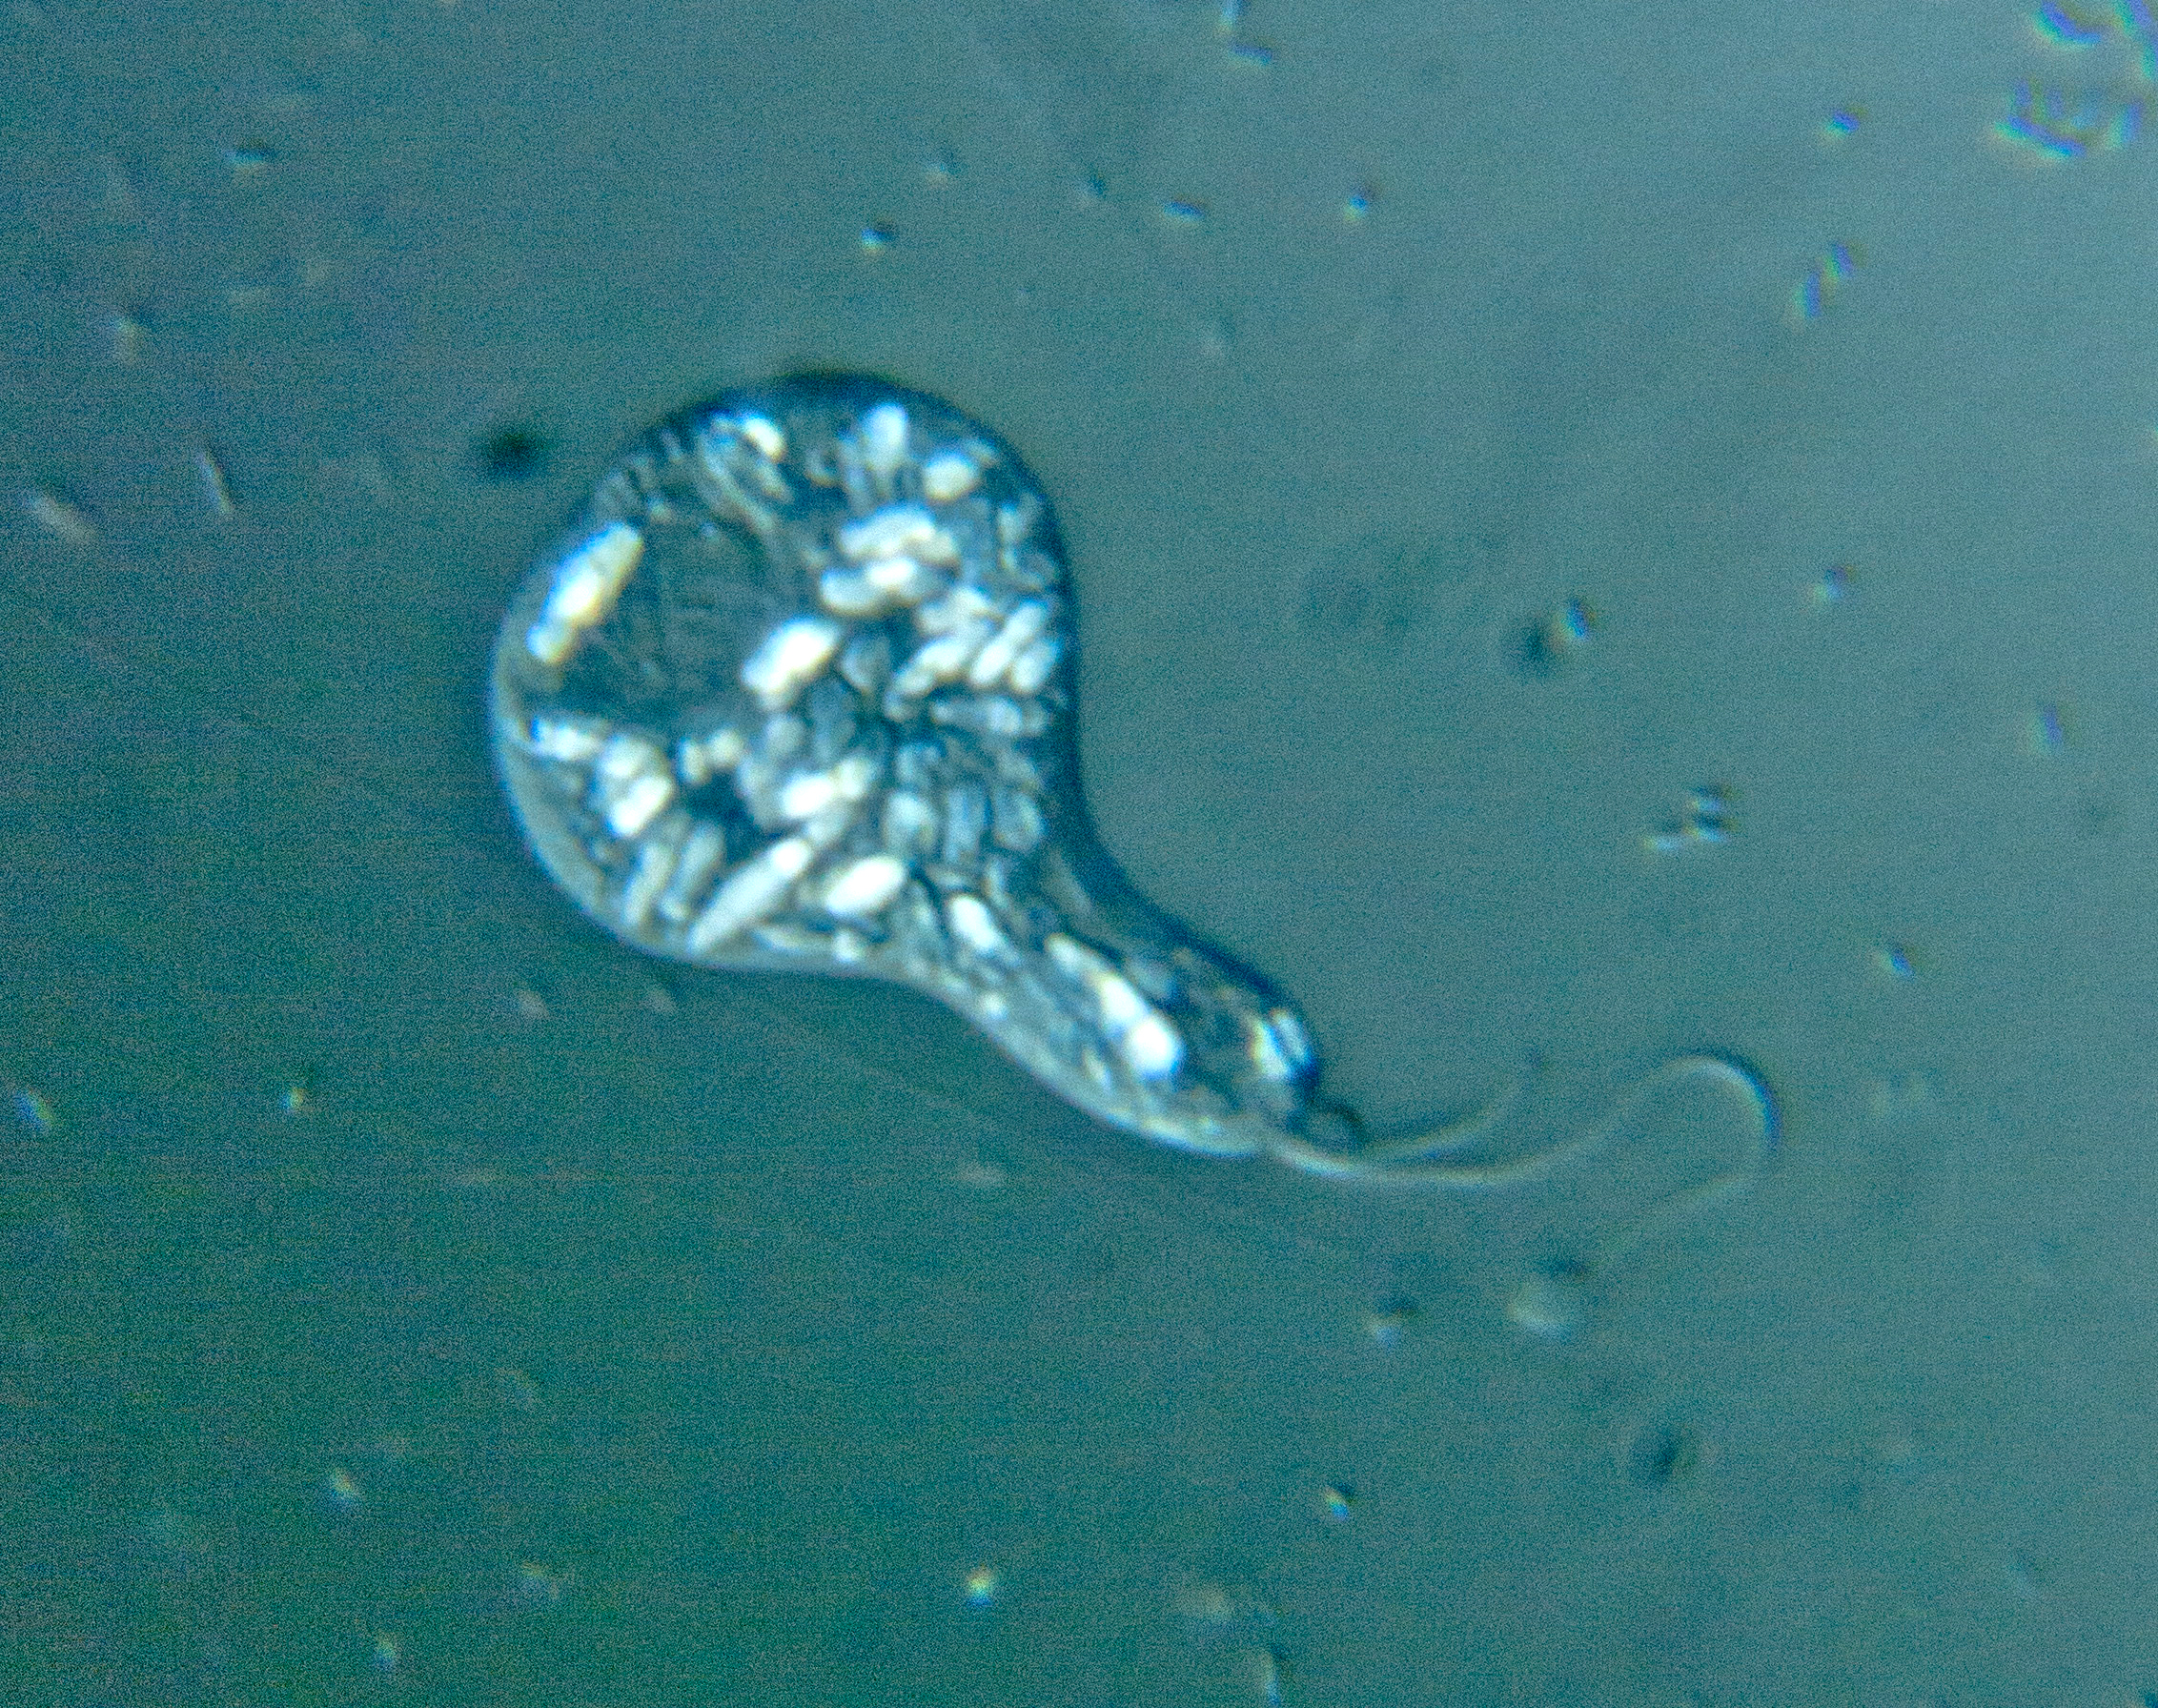
water, drop, underwater, biology, reef, protist, protisten, einzeller, protozoa, protozoen, mikroskop, mikrofotografie, mikrofoto, microscop, microphotography, ciliaten, ciliat, wimperntierchen, infusorien, unicelluar, flagellaten, organism, marine biology